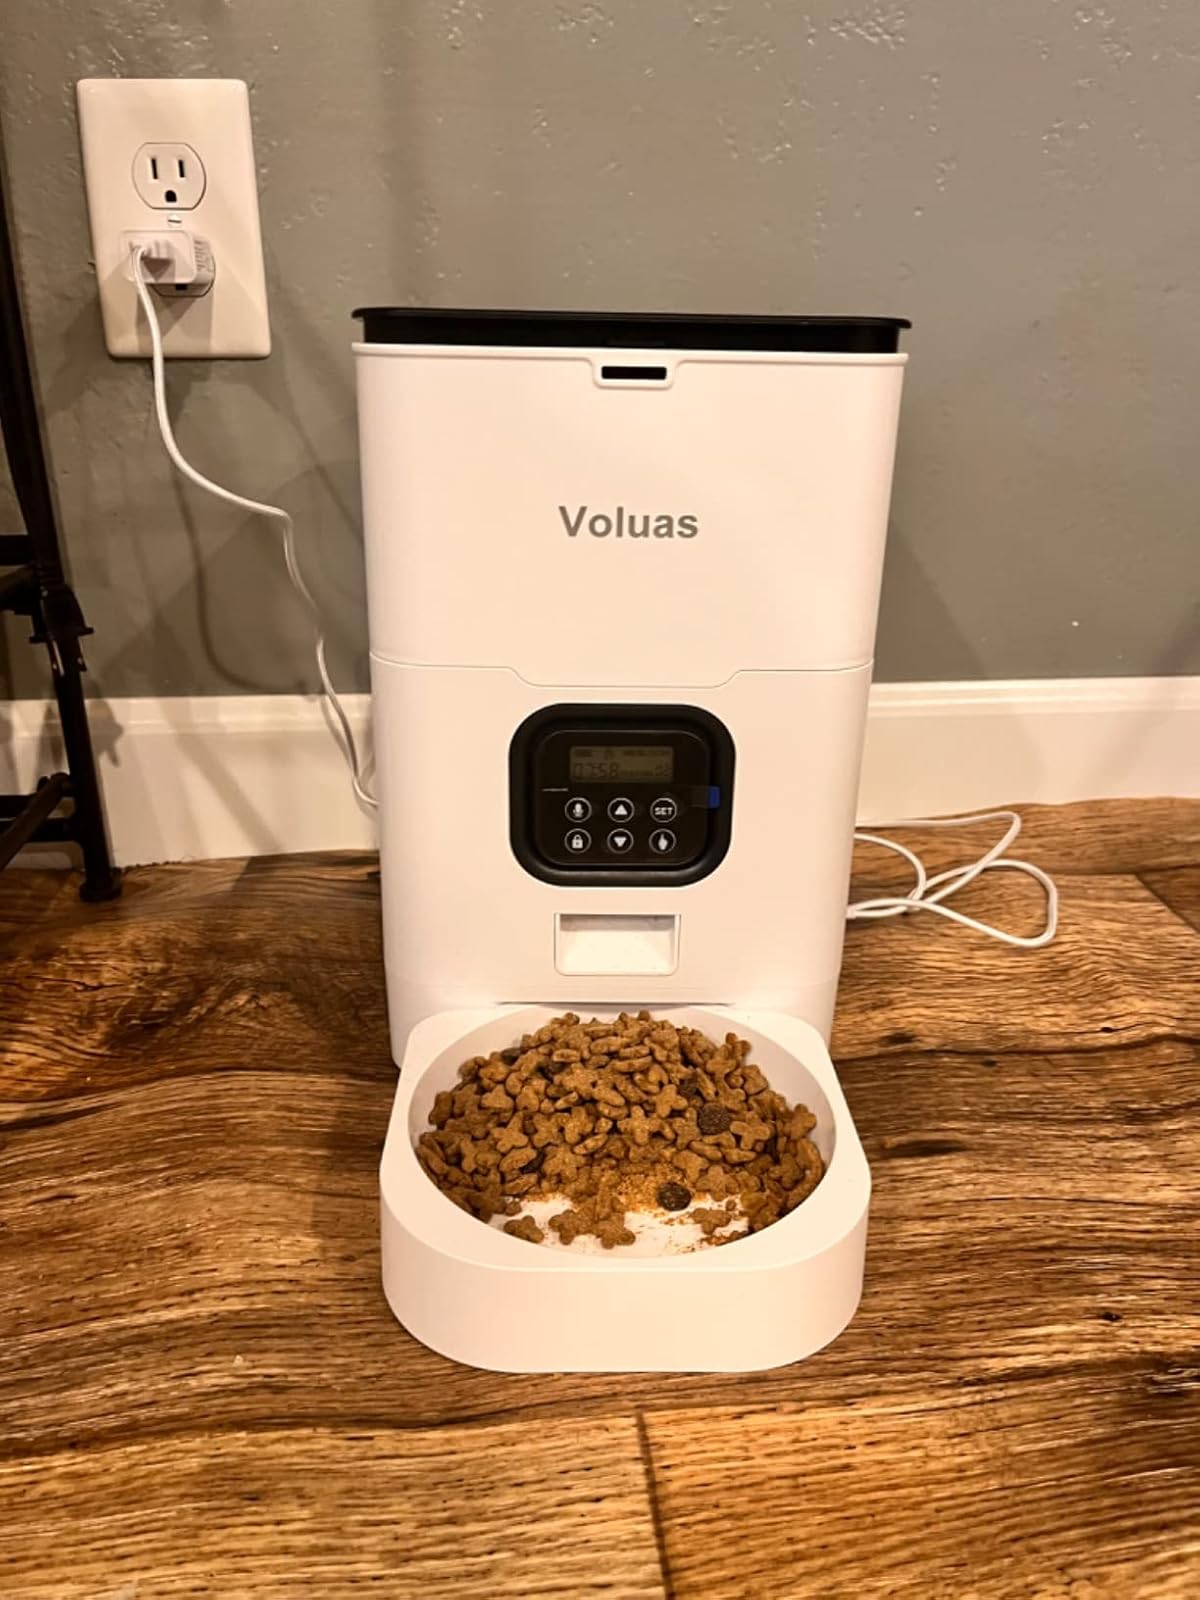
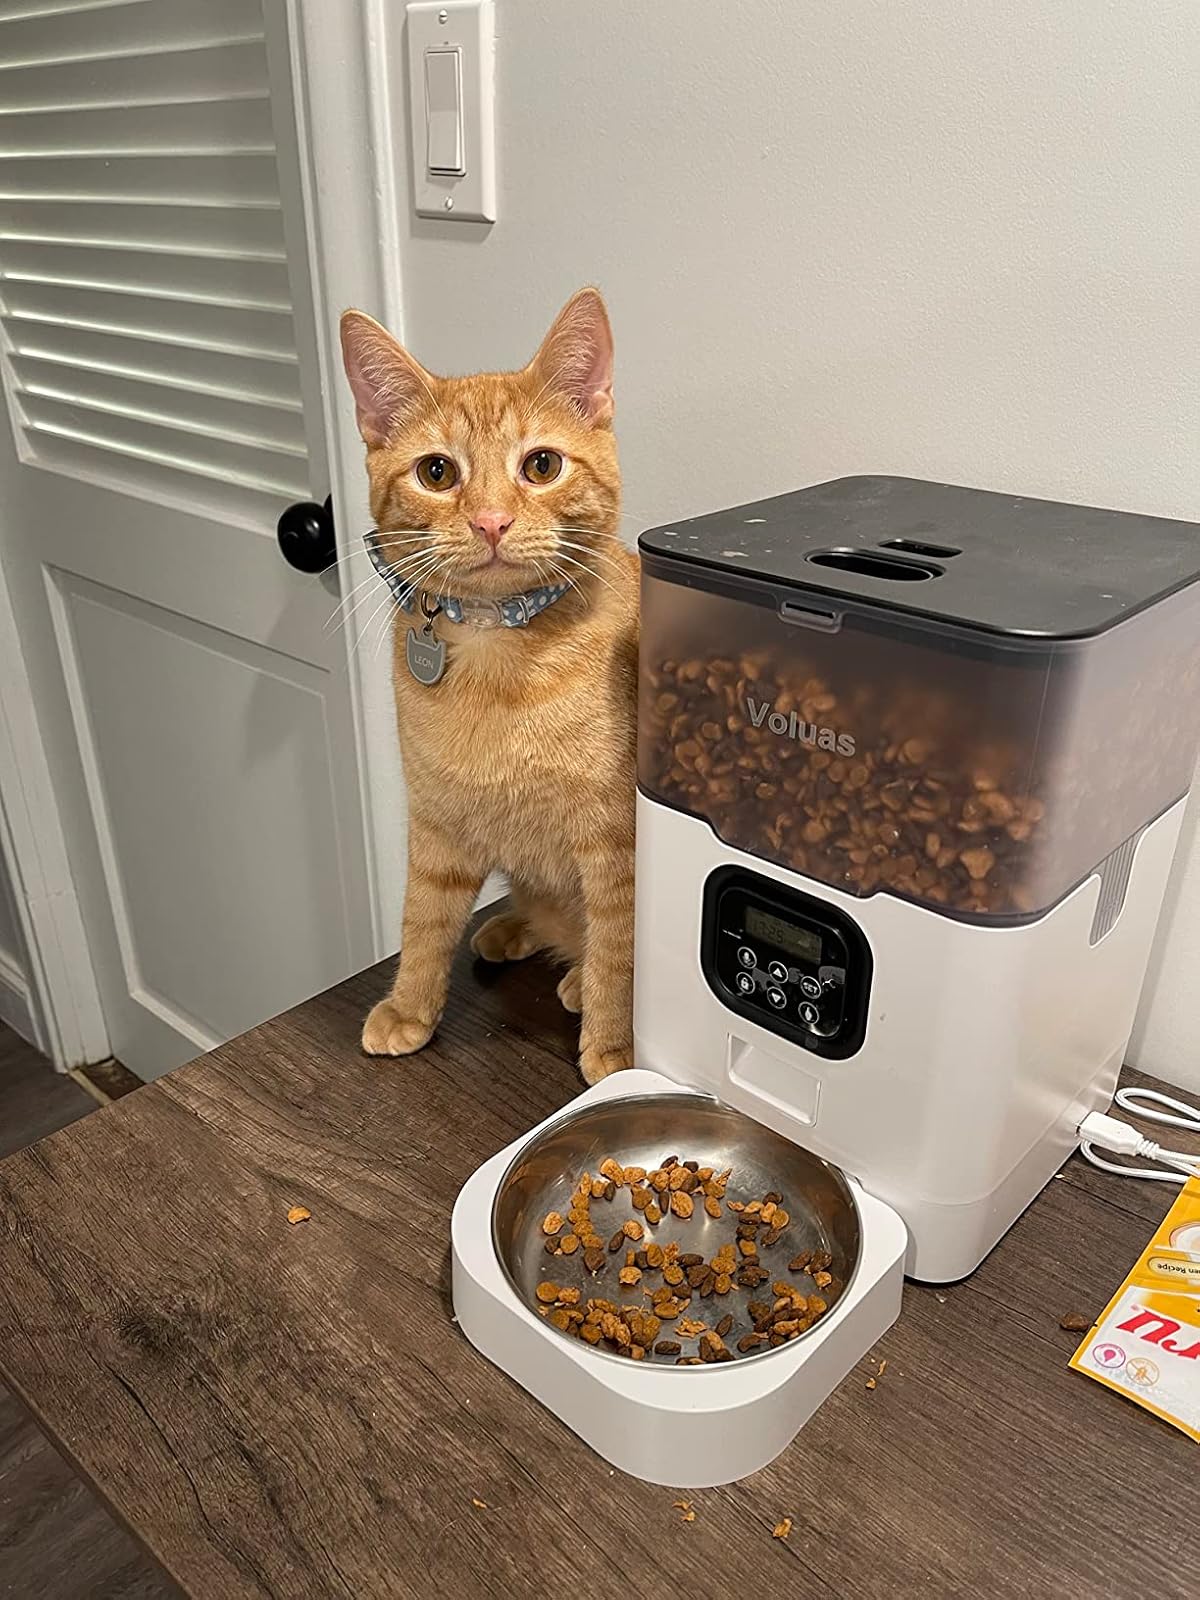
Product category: items_feeder
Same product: no